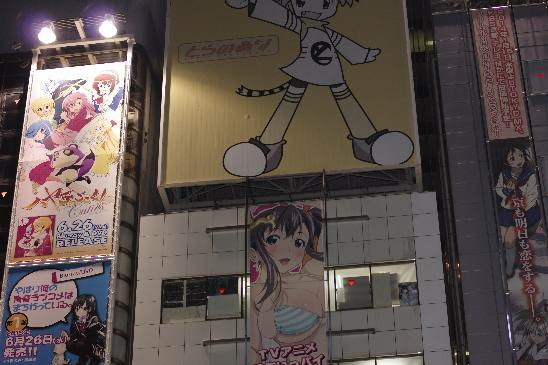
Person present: Yes